Fairmont Royal York

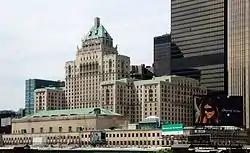
The hotel with Union Station in foreground

The Fairmont Royal York, formerly and still commonly known as the Royal York, is a large historic luxury hotel in Toronto, Ontario, Canada. Located along Front Street West, the hotel is situated at the southern end of the Financial District, in Downtown Toronto. The Royal York was designed by Ross and Macdonald, in association with Sproatt and Rolph, and built by the Canadian Pacific Railway company. The hotel is currently managed by Fairmont Hotels and Resorts.